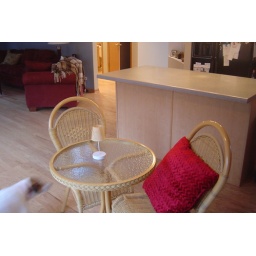
little bistro table in kitchen